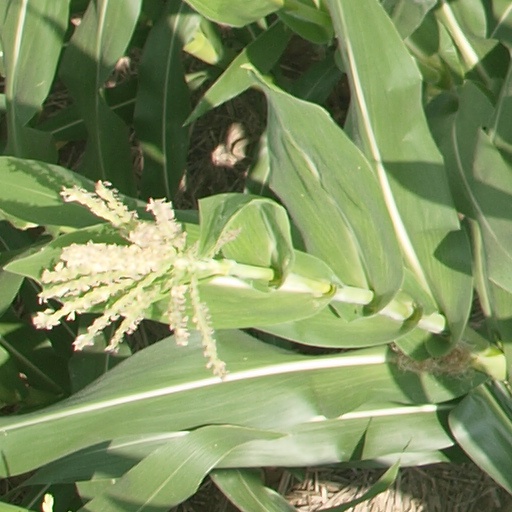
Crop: maize; corn